1139th Engineer Combat Group

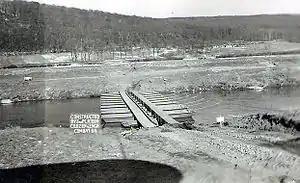
Infantry support bridge over Saar River erected by 289th Engineers at Volklingen

On August 17, 1944, the 1139th meet stiff resistance as they were trying to enter Chartres, France, requiring the 1139th Engineer Combat Group to take on their infantry role. They engaged in firefight operations by cleaning out machine-gun and anti-tank gun nests in Bonville, France, suffering 6 dead and 12 wounded. They constructed two short Treadway bridges at Luce, France, west of Chartres and removed twelve large bombs from bridges in Chartres. By the next day they were joined by the 7th Armored Division, and the city was finally liberated.